Philippe Martin (racing driver)

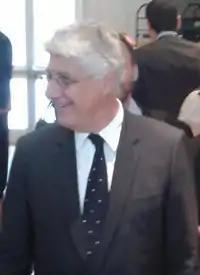
Philippe Martin

Philippe Martin (born 26 January 1955) is a Belgian former racing driver. He competed in the 24 Hours of Le Mans between 1980 and 1985. He won the 24 Hours of Spa twice alongside his brother Jean-Michel. His nephew Maxime also won the race in 2016.